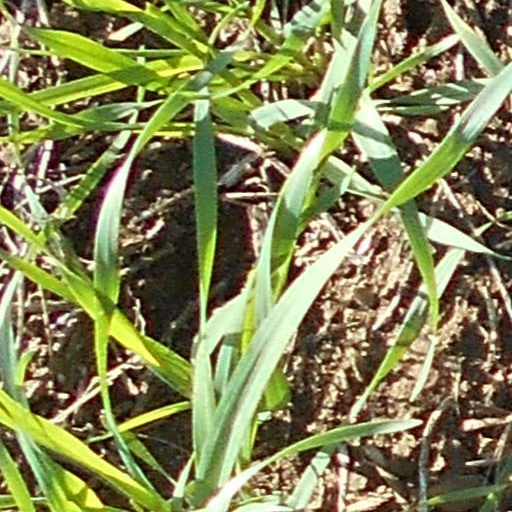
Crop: wheat